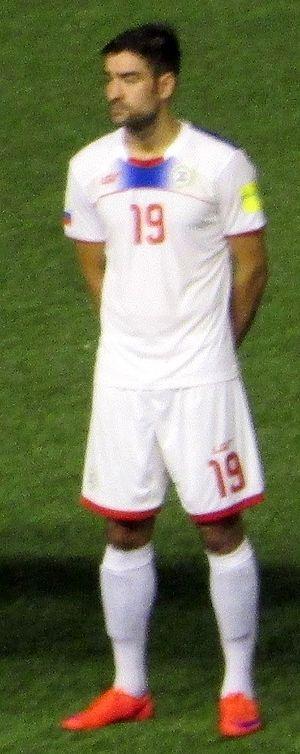
Jerry Lucena est un footballeur danois et philippin, né le 11 août 1980 à Esbjerg au Danemark. Il évolue comme milieu défensif.